Federal government of Mexico

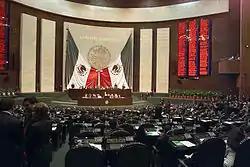
The backdrop of the Mexican Chamber of Deputies, covered with the Constitution of Mexico, Flag of Mexico and cravat. President Vicente Fox in the Mexican Chamber of Deputies.

The legislative power is vested upon the Congress of the Union, a bicameral congress comprising the Senate (Spanish: "Cámara de Senadores" or "Senado") and the Chamber of Deputies. The powers of Congress include the right to pass laws, impose taxes, declare war, approve the national budget, approve or reject treaties and conventions made with foreign countries, and ratify diplomatic appointments. The Senate addresses all matters that concern foreign policy, approves international agreements, and confirms presidential appointments.